Corban Wroe

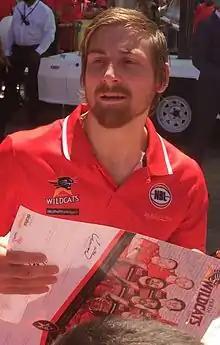
Wroe in March 2017

Corban Joel Wroe (born 30 September 1992) is an Australian former professional basketball player. He played four seasons of college basketball in the United States for the Hartford Hawks before spending two seasons as a development player with the Perth Wildcats of the National Basketball League (NBL). He played six seasons for the Warwick Senators of the NBL1 West between 2016 and 2022.